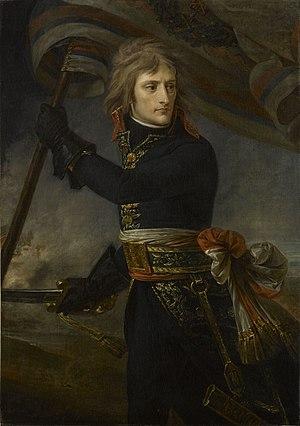
Jean Mathieu Philibert Sérurier, né le 8 décembre 1742 à Laon dans la province d'Île-de-France et mort le 21 décembre 1819 à Paris, est un officier général français, maréchal d'Empire. Ayant commencé sa carrière sous l'Ancien Régime, il participe à la guerre de Sept Ans. Sa carrière est très lente, et il n'est que lieutenant-colonel lorsqu’éclate la Révolution française. Il est alors nommé général de brigade, puis général de division à l'armée d'Italie. Sous les ordres de Bonaparte, il se distingue à la bataille de Mondovi et assiège victorieusement Mantoue lors de la première campagne d'Italie. Apprécié du général en chef pour son intégrité et sa droiture morale, il ne participe pas à la campagne d'Égypte et est fait prisonnier par les Impériaux à Verderio en 1799. Napoléon, de retour, ne lui en tient pas rancune, et Sérurier assiste passivement au coup d'État du 18 Brumaire.
Napoléon Bonaparte, né le 15 août 1769 à Ajaccio et mort le 5 mai 1821 sur l'île Sainte-Hélène, est un militaire et homme d'État français, premier empereur des Français, du 18 mai 1804 au 6 avril 1814 et du 20 mars au 22 juin 1815, sous le nom de Napoléon Iᵉʳ.
Ludwig van Beethoven [ludvig van betɔvœn] est un compositeur et pianiste allemand né à Bonn le 15 ou 16 décembre 1770 et mort à Vienne le 26 mars 1827.
La bataille du pont d’Arcole s'est déroulée du 15 au 17 novembre 1796 lors de la première campagne d’Italie. Elle opposa les 19 000 Français de l’armée d'Italie, sous les ordres de Napoléon Bonaparte, aux 24 000 hommes de l'armée autrichienne, commandée par le général Josef Alvinczy.
La bataille de Tarvis a eu lieu près de Tarvisio, actuellement en région Frioul-Vénétie Julienne en Italie, du 21 au 23 mars 1797 pendant la guerre de la Première Coalition.
ENTJ est une abréviation utilisée dans le cadre du Myers-Briggs Type Indicator au sujet de l'un des 16 types psychologiques du test. Il est l'un des quatre types appartenant au tempérament Rationnel.
La légende napoléonienne s'est constituée pour célébrer et glorifier les actions de Napoléon Bonaparte et en faire l'objet d'un mythe ou d'un culte. Peu d'hommes dans l'Histoire de l'Humanité ont suscité autant de haine et d’admiration, d'autant plus que ces deux réactions sont mêlées et déchirent l'opinion dans le cas de Napoléon. Dès les origines de sa carrière militaire ou les débuts de sa carrière politique en prenant le pouvoir par le coup d’État du 18 Brumaire, Napoléon s’est inscrit dans l’Histoire et la mémoire des hommes à travers un destin mouvementé et exceptionnel. Son ascension fulgurante, obtenue par des conquêtes militaires victorieuses, l’ampleur inédite des dernières déroutes ainsi que ses deux exils ont fait de ce personnage majeur de l'Histoire de France et de l'Europe une figure légendaire, tout au long des siècles qui ont suivi son parcours.
Lors de la bataille du pont d'Arcole, du 15 au 17 novembre 1796, l'armée française d'Italie commandée par le général Napoléon Bonaparte remporte la victoire sur les forces autrichiennes dirigées par le général Josef Alvinczy. Alors que les Autrichiens tentent pour la troisième fois de lever le siège de Mantoue, Alvinczy repousse une première fois Bonaparte à Bassano le 6 novembre, puis une seconde fois à Caldiero le 12. Le corps du Tyrol aux ordres de Davidovitch progresse de son côté face à la division française du général Vaubois qui est battu les 6 et 7 novembre à Calliano et le 17 à Rivoli. Toutefois, la victoire de Bonaparte à Arcole change la donne et oblige Davidovitch, vaincu à son tour à Rivoli le 21 novembre, à se réfugier dans les montagnes du nord.
La peinture est une forme d'art consistant à peindre sur une surface en y appliquant esthétiquement des fluides colorés. Les artistes peintres représentent une expression très personnelle sur des supports tels que le papier, la roche, la toile, le bois, l'écorce, le verre, le béton et bien d'autres subjectiles.